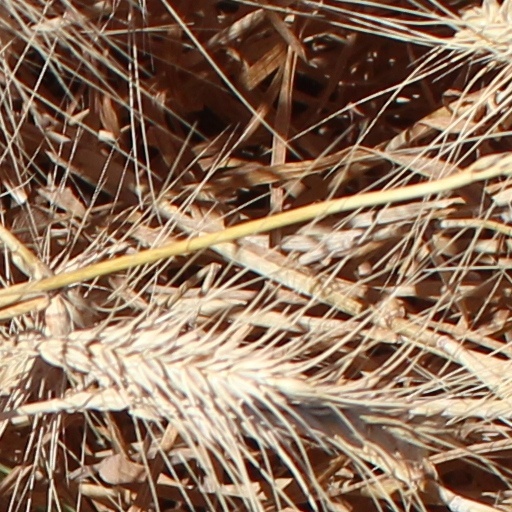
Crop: wheat